Sancerre (wine)

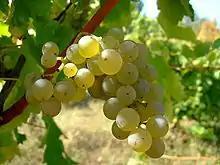
Sauvignon blanc grapes.

Sancerre is often compared to neighboring Pouilly-Fumé which also specializes in 100% Sauvignon blanc wines, and while there are some differences, wine experts like Robinson, Johnson and Karen MacNeil note that only very experienced tasters can distinguish the differences in a blind tasting. Broadly speaking, Sancerre tends to have a fuller body with more pronounced aromas, while Pouilly-Fumé wines are more perfumed. However, both wines have naturally high acidity and the potential to exhibit the minerally, flinty notes described as "pierre à fusil" or gunflint, as well as citrus and spicy notes.